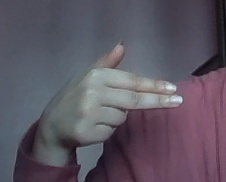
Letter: ghain